Chukat

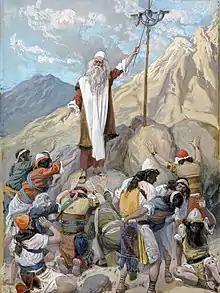
The Brazen Serpent (watercolor circa 1896–1902 by James Tissot)

In the second reading, a person who was clean was to add fresh water to ashes of the Red Cow, dip hyssop it in the water, and sprinkle the water on the tent, the vessels, and people who had become unclean. The person who sprinkled the water was then to wash his clothes, bathe in water, and be clean at nightfall. Anyone who became unclean and failed to cleanse himself was to be cut off from the congregation. The person who sprinkled the water of lustration was to wash his clothes, and whoever touched the water of lustration, whatever he touched, and whoever touched him were to be unclean until evening. The Israelites arrived at Kadesh in the wilderness of Zin, and Miriam died and was buried there. The people were without water, and they complained against Moses and Aaron. Moses and Aaron fell on their faces at the entrance of the Tent of Meeting, and the Presence of God appeared to them.